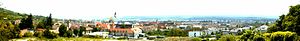
Svätý Jur / Eksterne links
Panoramabillede af Svätý Jur
Svätý Jur er en lille by nordøst for Bratislava, hovedstaden i Slovakiet. Navnet betyder Sankt Georg. Mellem 1960 og 1990, havde byen det ikke-religiøse navn Jur pri Bratislave. Svätý Jur har en befolkning på ca. 5.000.